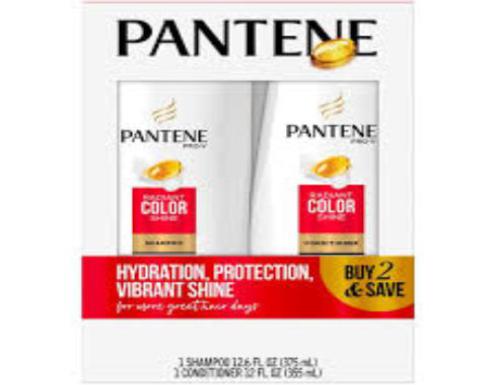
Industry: Necessities